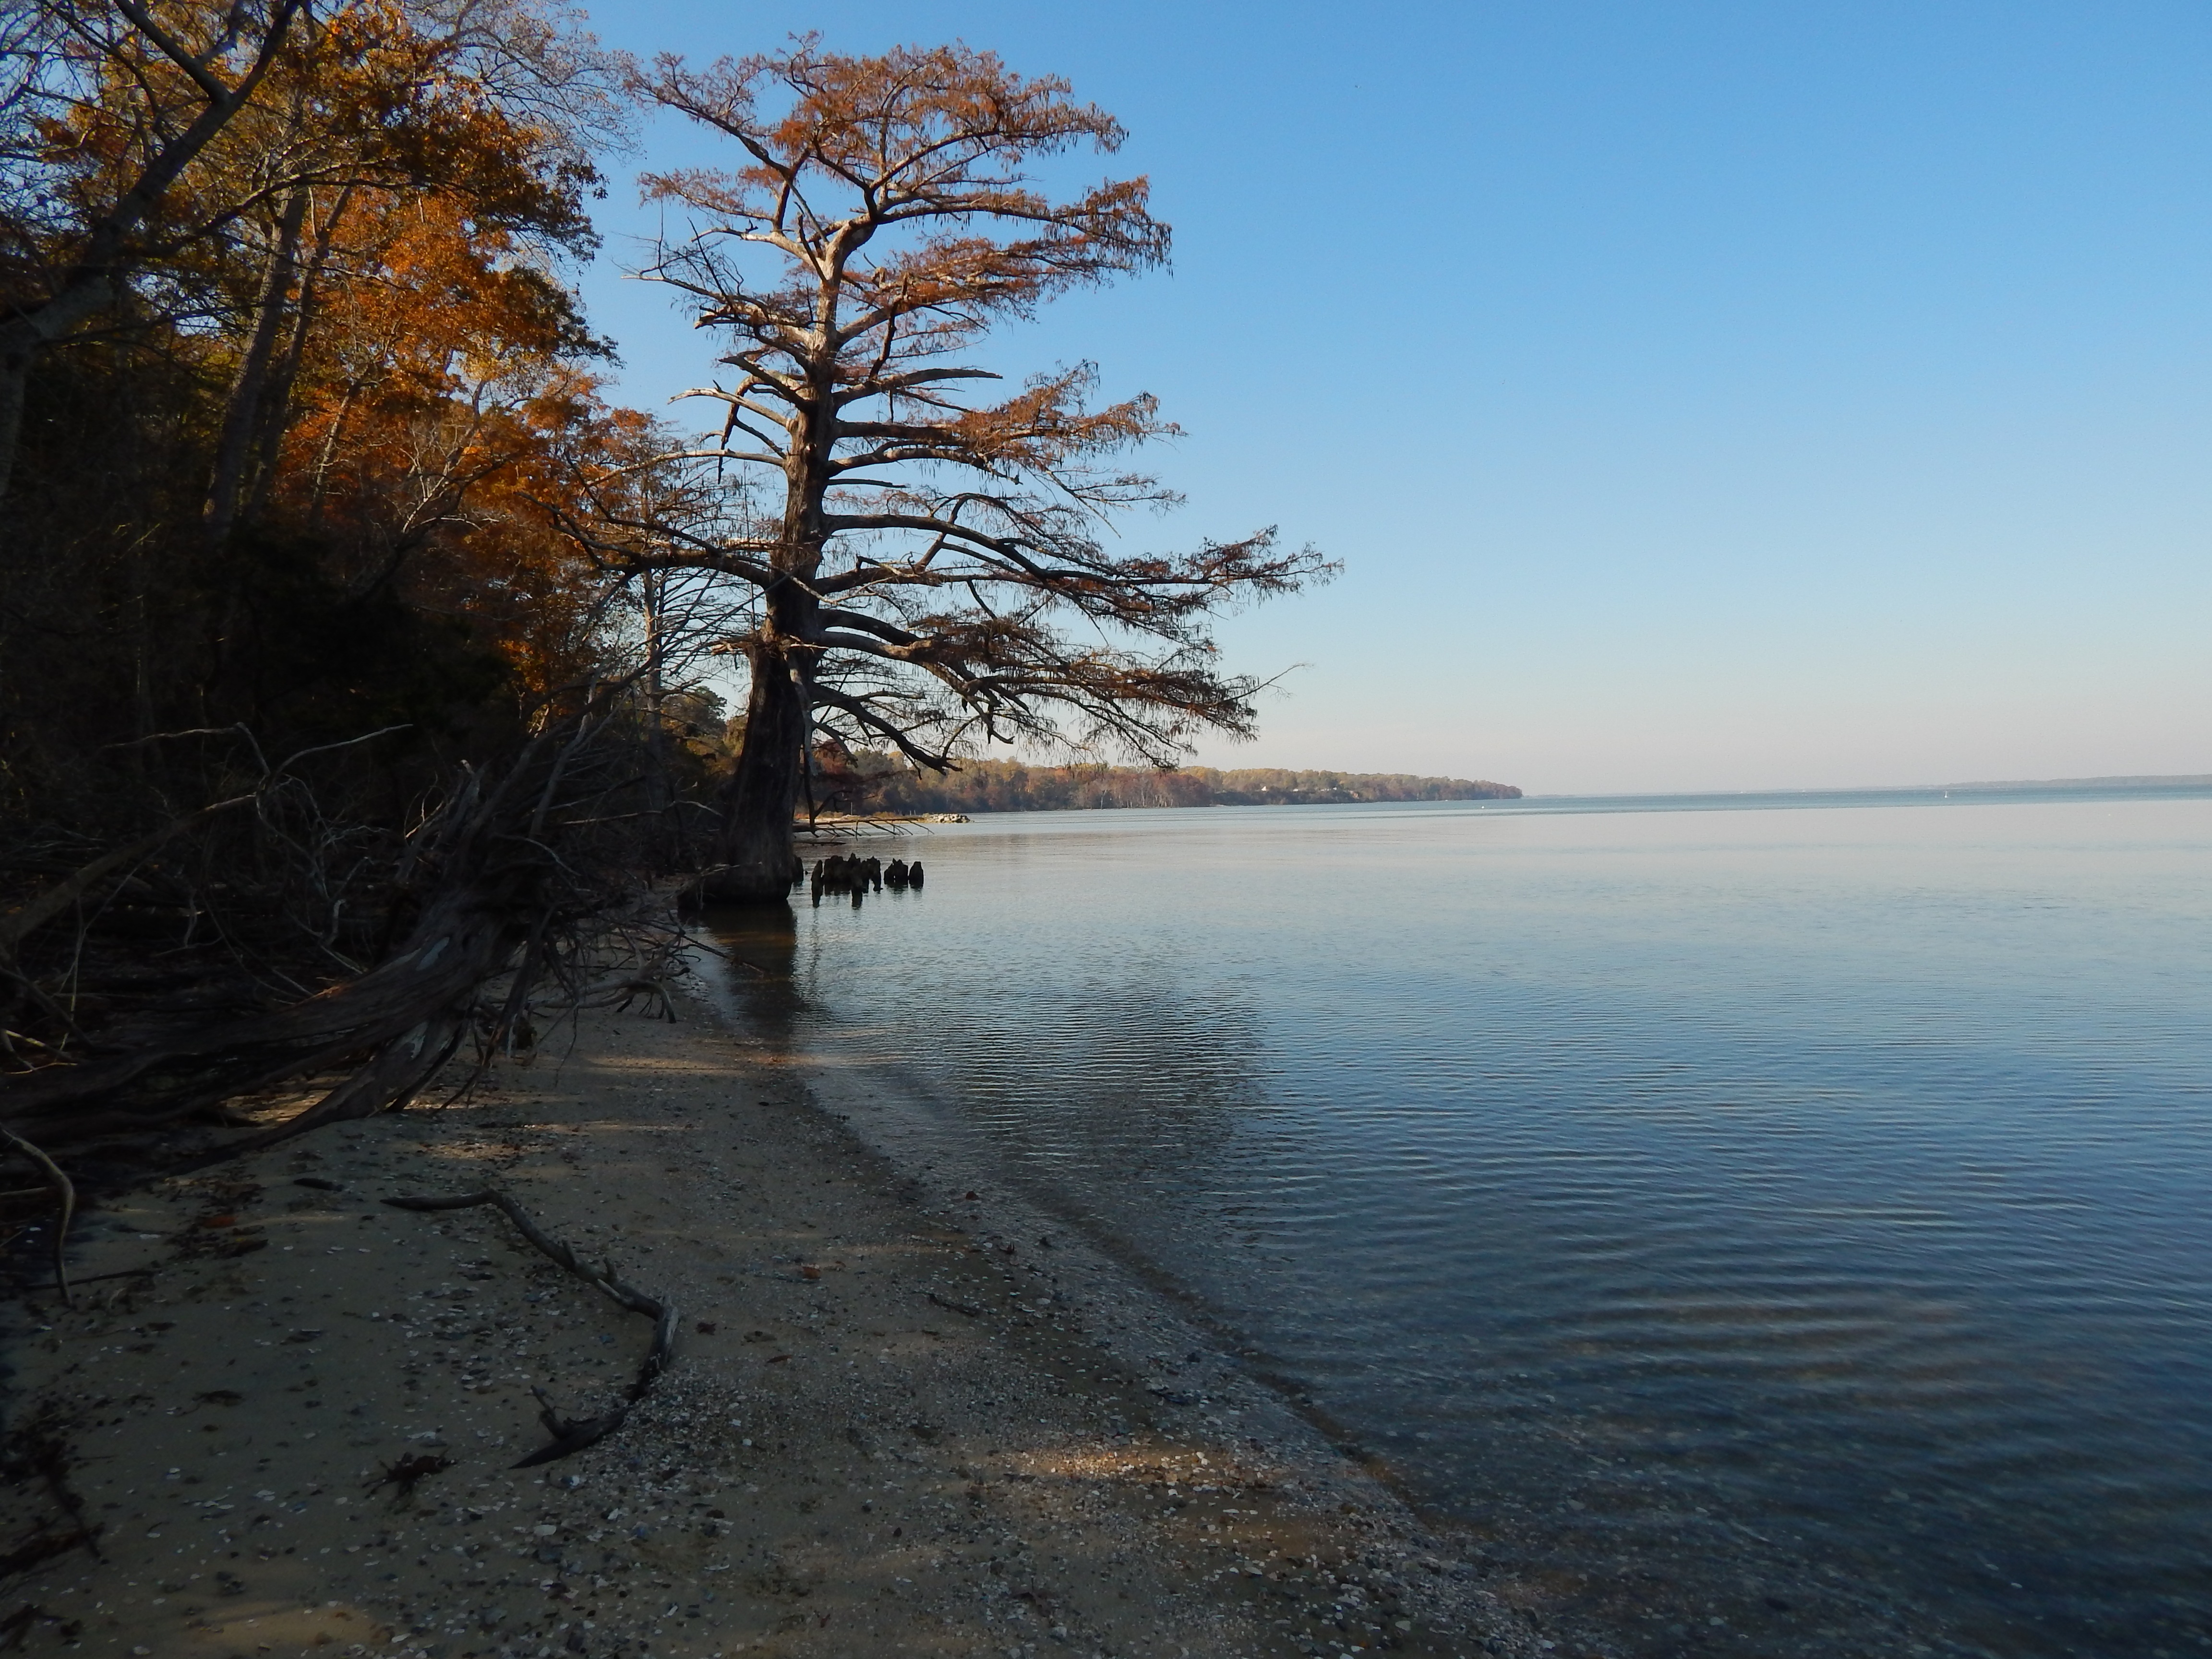
landscape, sea, tree, water, nature, wilderness, snow, winter, sky, sunlight, morning, shore, lake, dawn, river, dusk, ice, reflection, park, scenery, blue, reservoir, season, body of water, loch, atmospheric phenomenon, chipokes state park